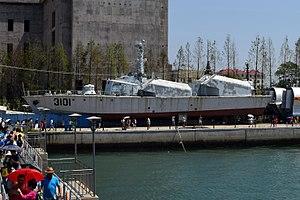
Liste des navires actifs de la marine populaire de Corée, branche navale de l'armée populaire de Corée, en 2020.
La classe Type 021, est une classe de bateau lance-missiles construite en Chine pour la marine populaire de Corée et partant le nom de classe Huangfeng.